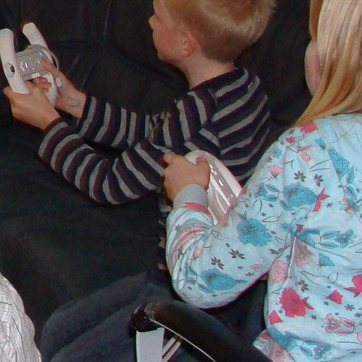
Material: skin